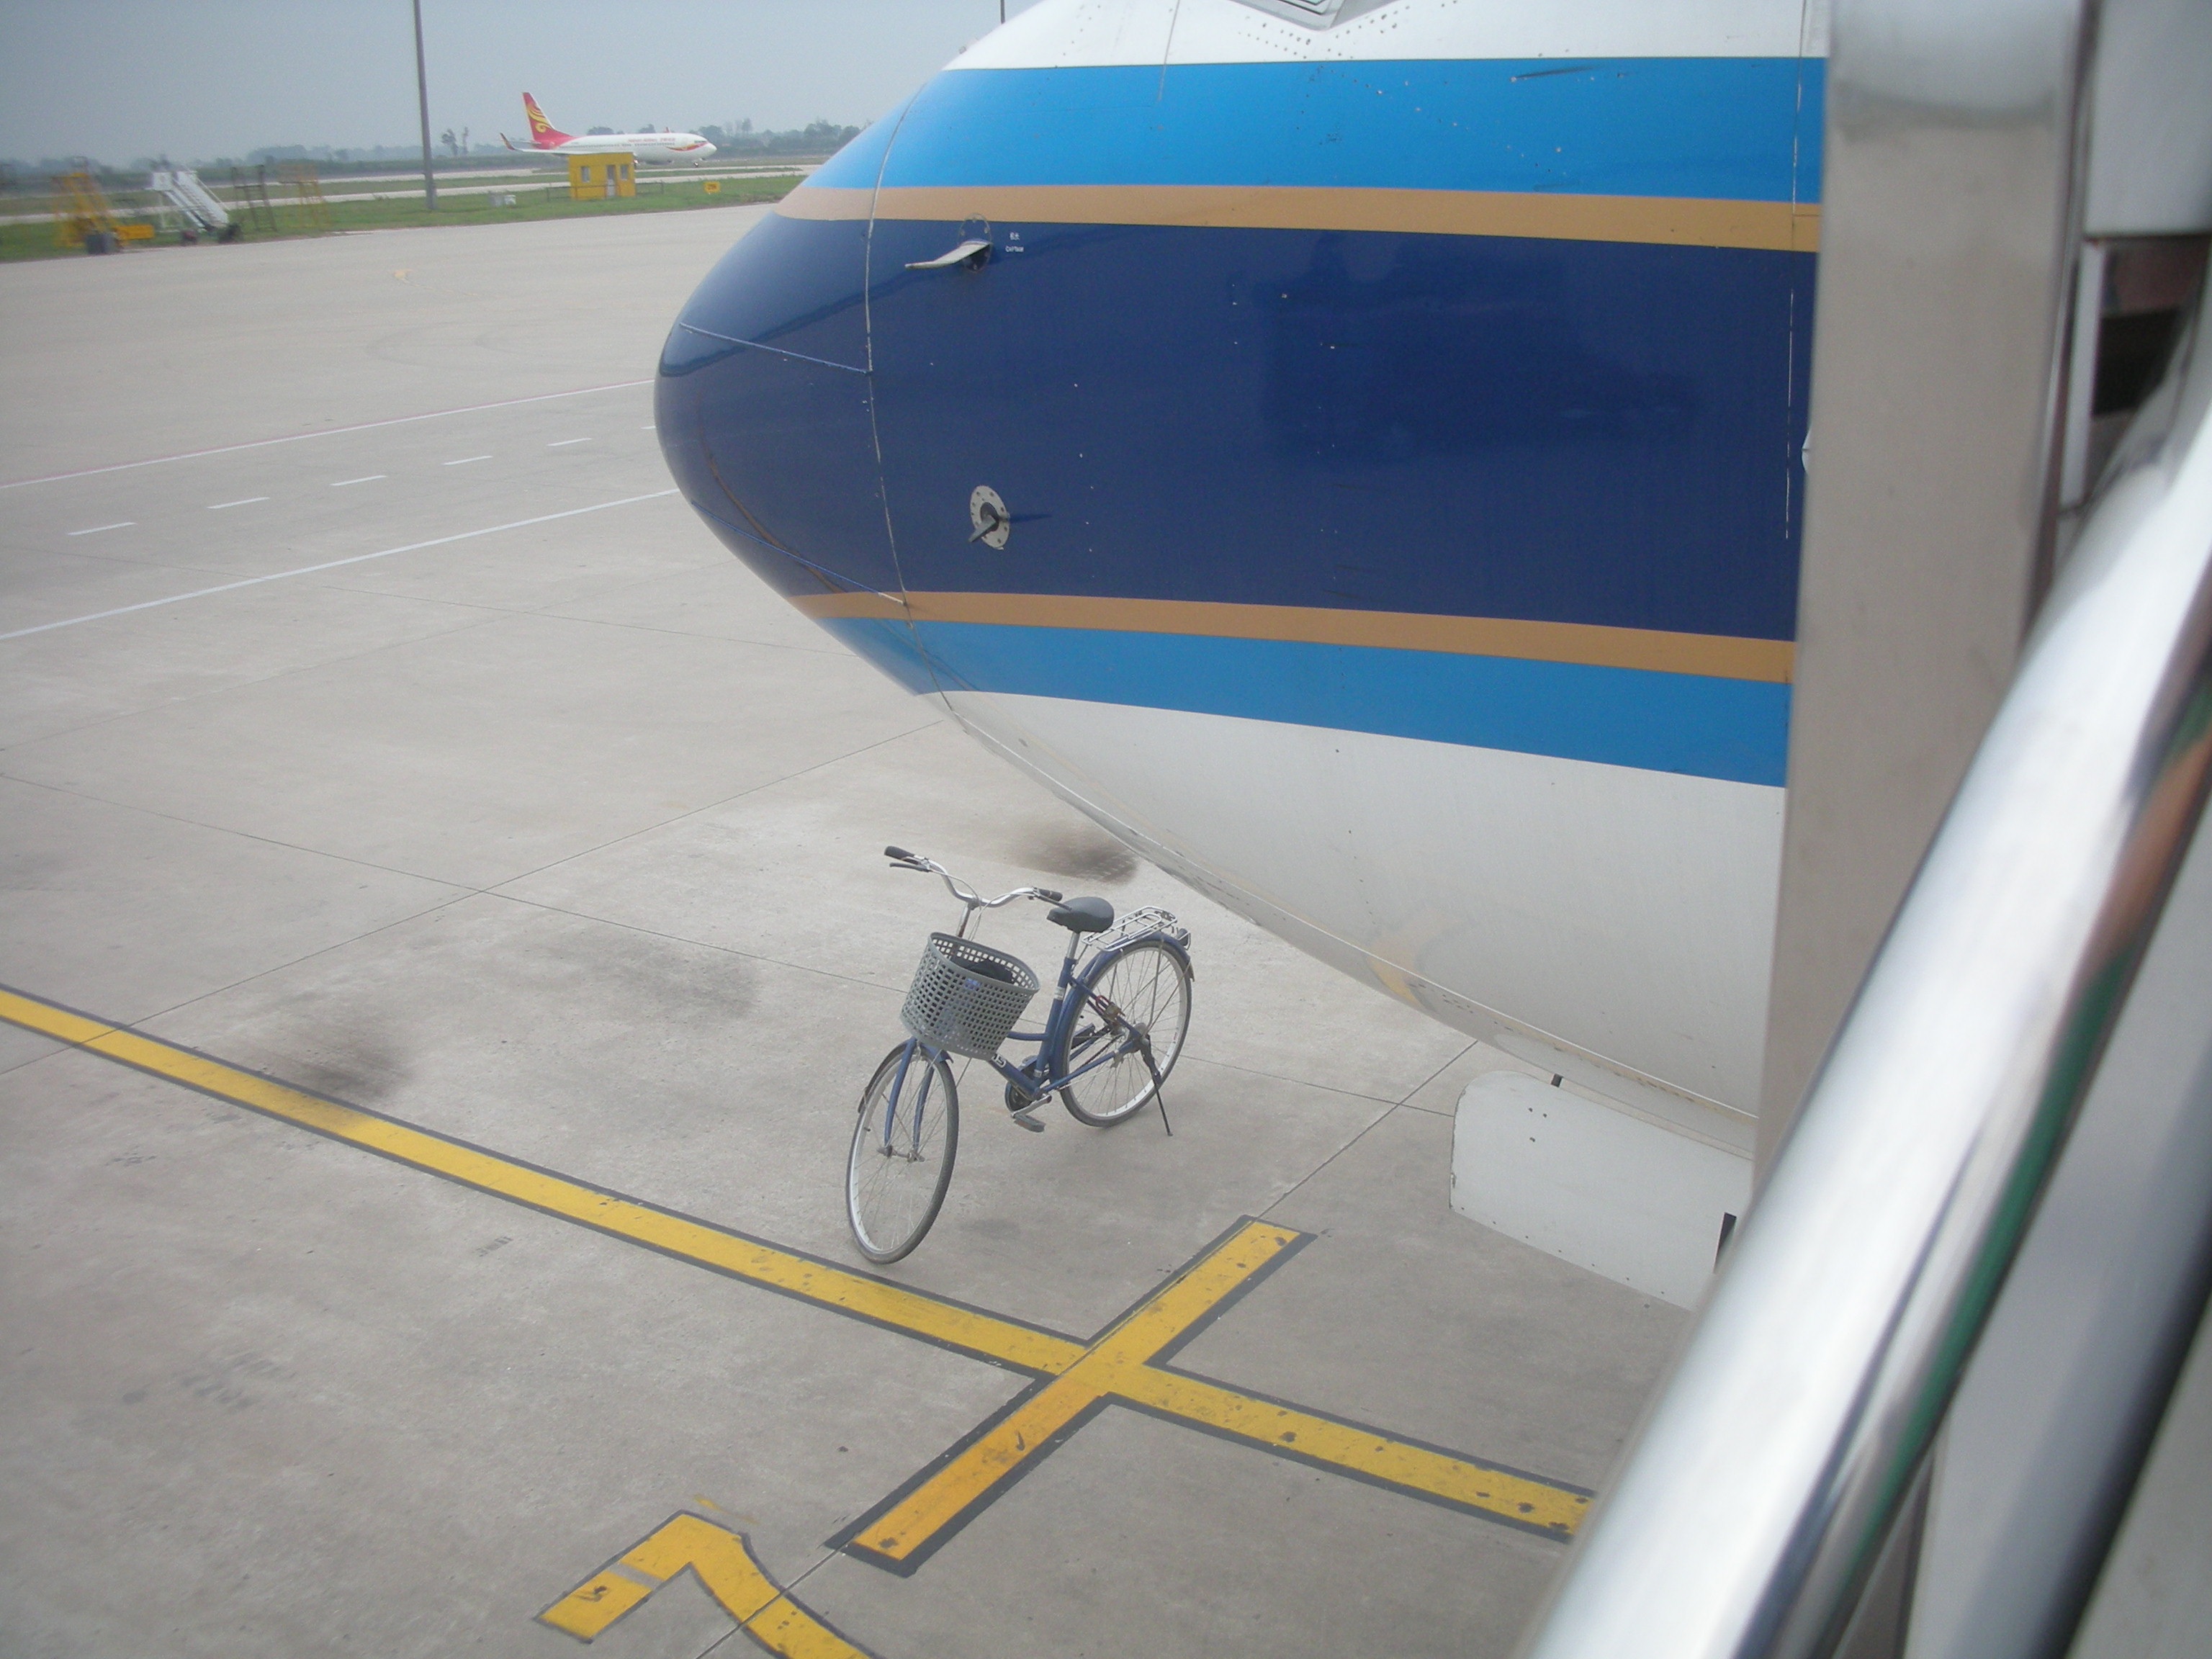
wing, bicycle, airport, travel, airplane, aircraft, vehicle, airline, aviation, flight, airliner, china, take off, light aircraft, atmosphere of earth, aircraft engine, air safety